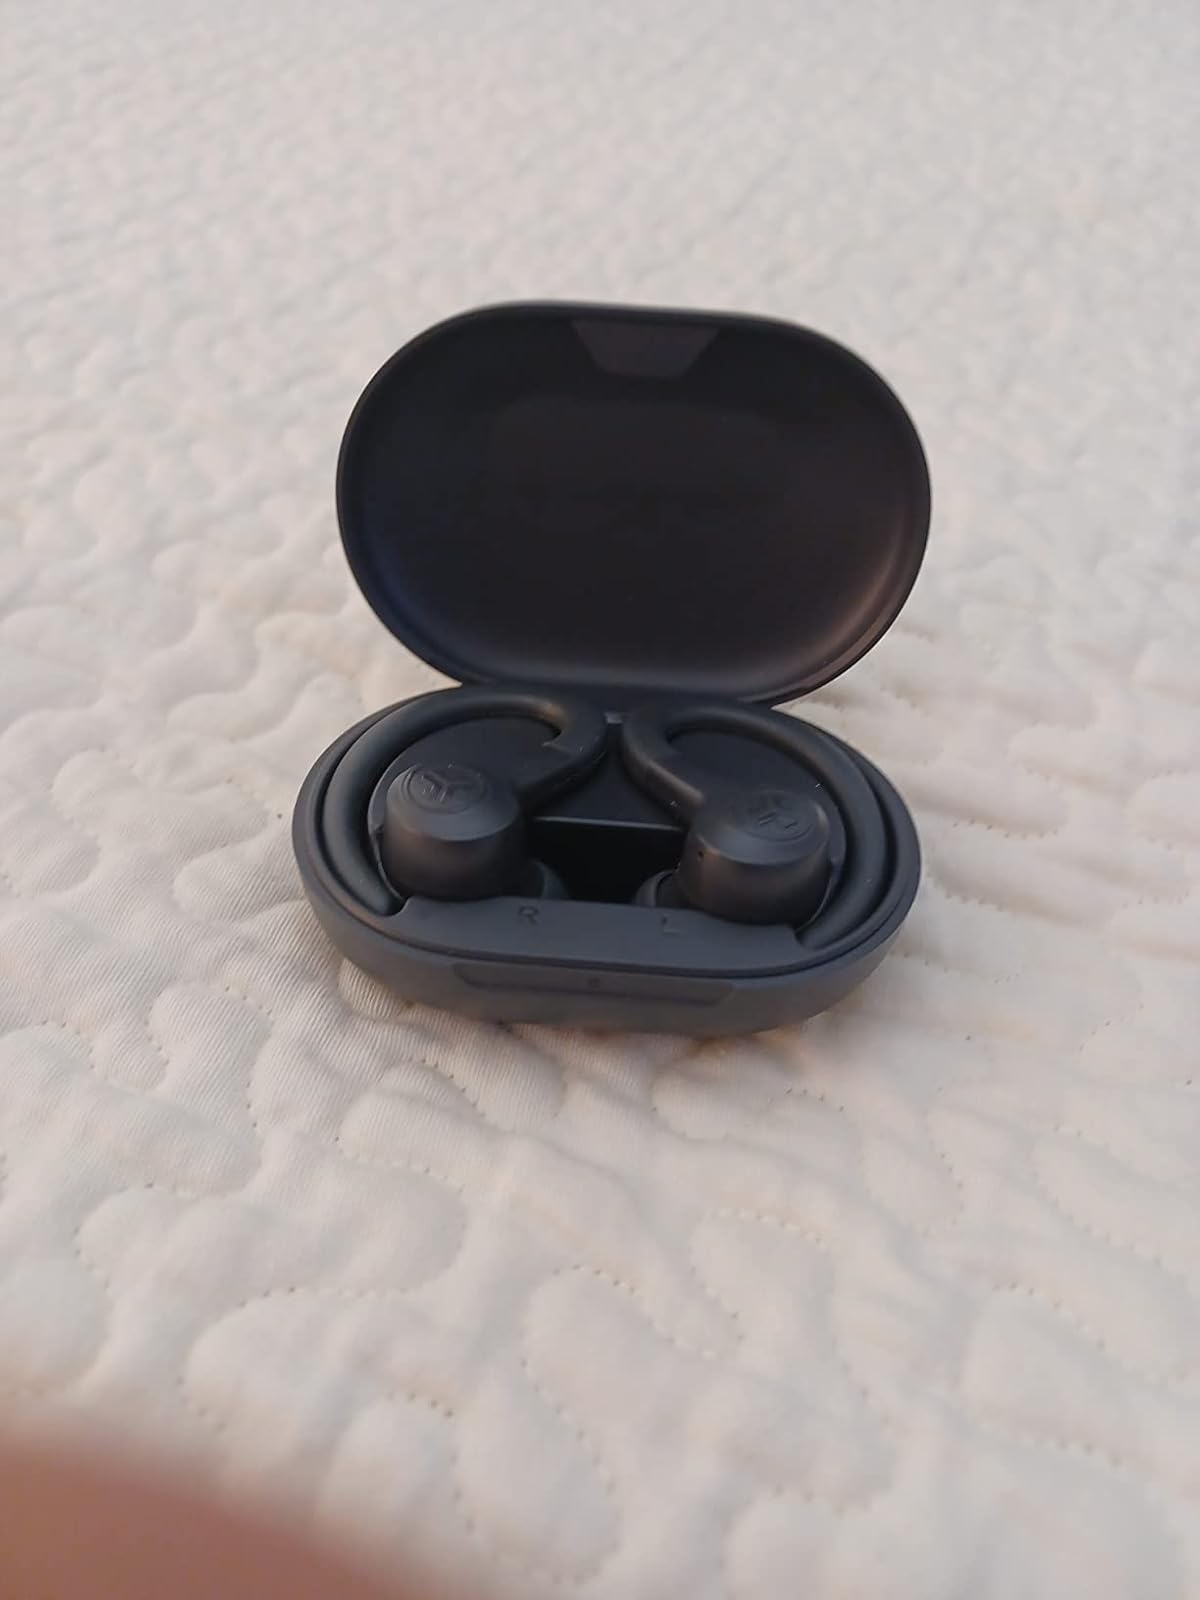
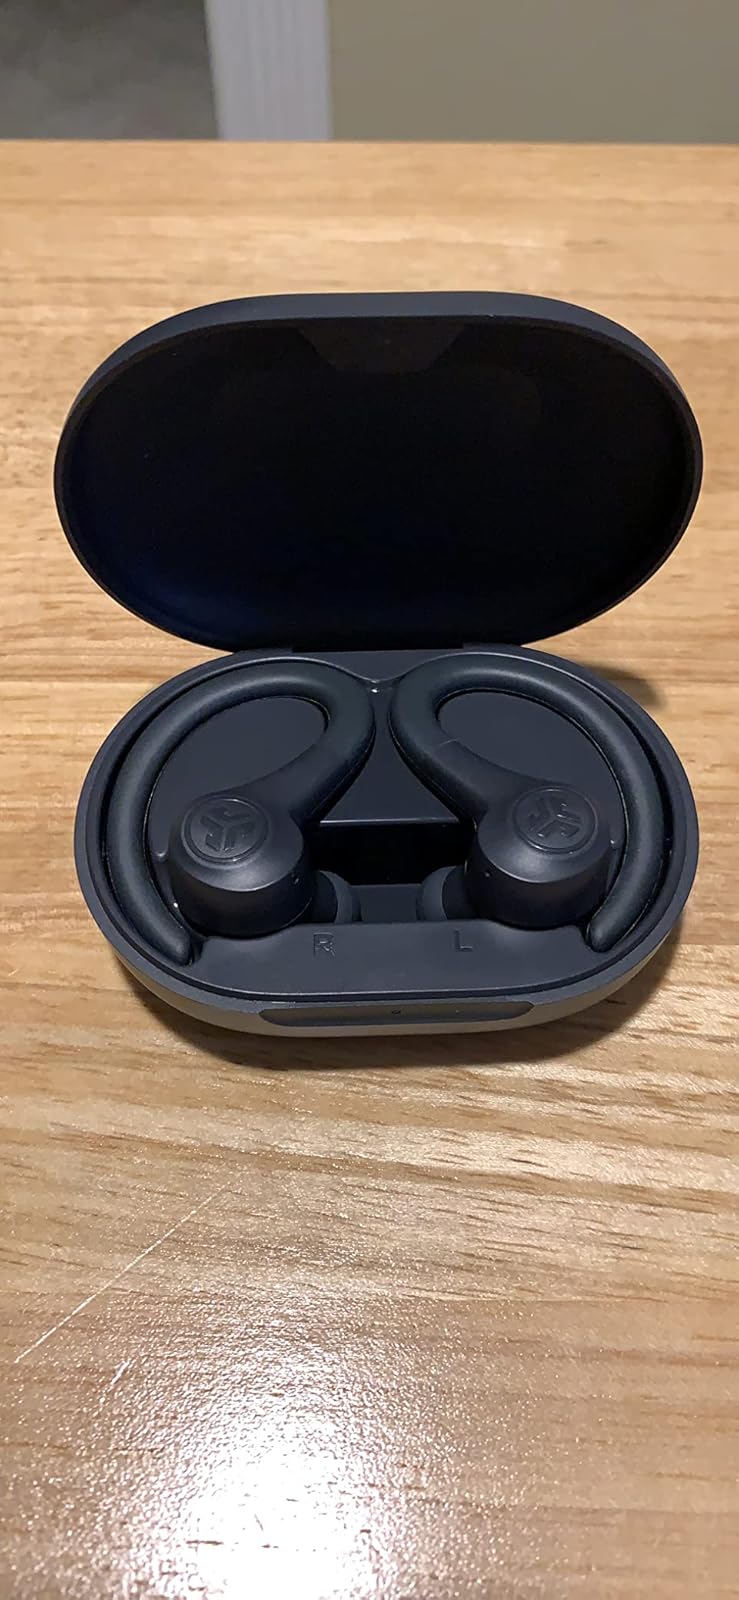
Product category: earbuds
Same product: yes